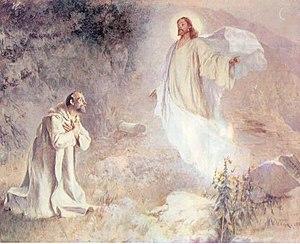
Vincenzo Volpe, né le 14 décembre 1855 à Grottaminarda et mort le 9 février 1929 à Naples, est un peintre italien vériste.